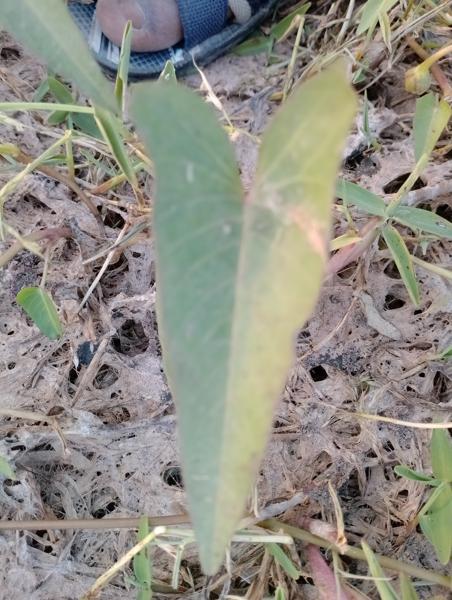
Weed species: Ipomoea aquatic